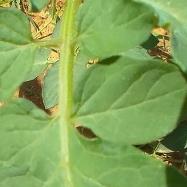
Crop: Tomato
Condition: healthy-leaf